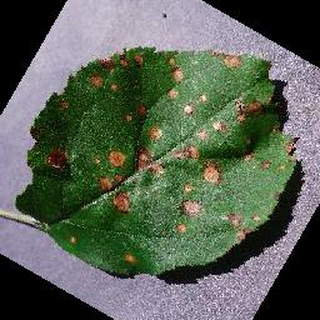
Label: apple_black_rot